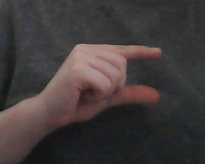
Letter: dal